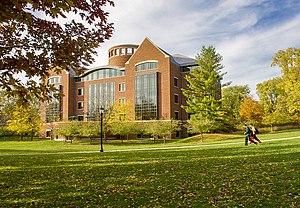
L'Illinois Wesleyan University est une université privée américaine fondée en 1850 et située à Bloomington dans l'État de l'Illinois.